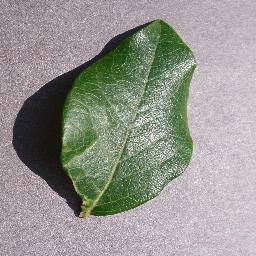
Label: Blueberry___healthy